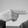
ASL letter: H